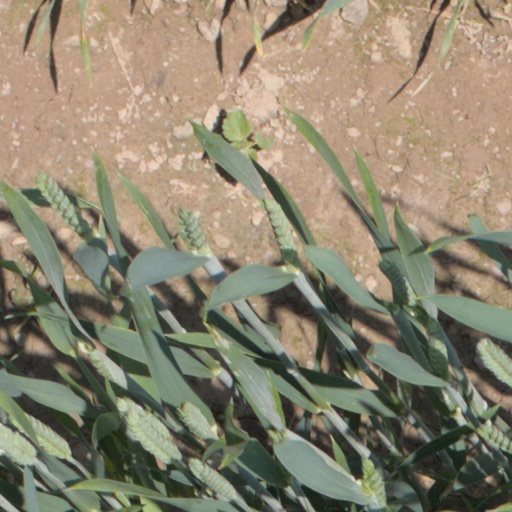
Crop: wheat